Grace Kelly (footballer)

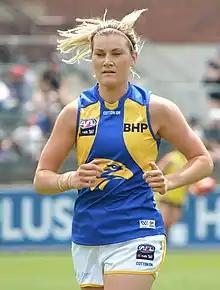
Kelly with West Coast in 2020

Grace Kelly (born 18 April 1994) is an Australian rules footballer who plays for Adelaide in the AFL Women's (AFLW). She has previously played for West Coast Eagles and St Kilda, She is the sister of Adelaide player Niamh Kelly.